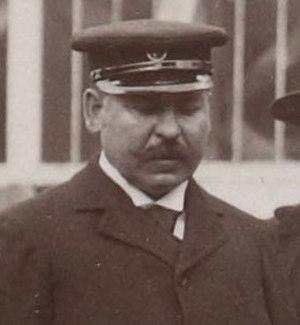
Charles Terront, né le 25 avril 1857 à Saint-Ouen et mort le 31 octobre 1932 à Sainte-Marguerite-lès-Marseille, est un coureur cycliste français des années 1870-1890, considéré comme la première star française du cyclisme. À la fin l'année 1890, après 15 années de compétitions, il remporte 227 victoires et 466 podiums en 538 courses.